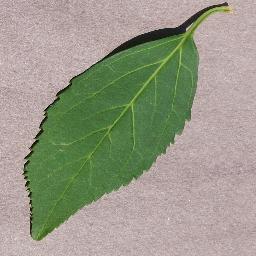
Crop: cherry
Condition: (including_sour)_healthy